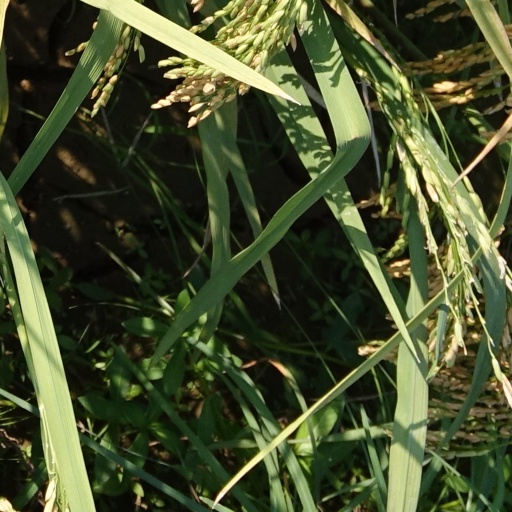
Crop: rice